Romeo and Juliet

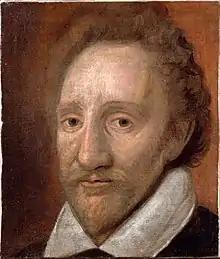
Richard Burbage, probably the first actor to portray Romeo

"Romeo and Juliet" ranks with "Hamlet" as one of Shakespeare's most performed plays. Its many adaptations have made it one of his most enduring and famous stories. Even in Shakespeare's lifetime, it was extremely popular. Scholar Gary Taylor measures it as the sixth most popular of Shakespeare's plays, in the period after the death of Christopher Marlowe and Thomas Kyd but before the ascendancy of Ben Jonson during which Shakespeare was London's dominant playwright. The date of the first performance is unknown. The First Quarto, printed in 1597, reads "it hath been often (and with great applause) plaid publiquely", setting the first performance before that date. The Lord Chamberlain's Men were certainly the first to perform it. Besides their strong connections with Shakespeare, the Second Quarto names one of its actors, Will Kemp, instead of Peter, in a line in Act V. Richard Burbage was probably the first Romeo, being the company's chief tragedian; and Master Robert Goffe (a boy), the first Juliet. The premiere is likely to have been at The Theatre, with other early productions at the Curtain. "Romeo and Juliet" is one of the first Shakespeare plays to have been performed outside England: a shortened and simplified version was performed in Nördlingen in 1604.